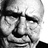
Emotion: neutral